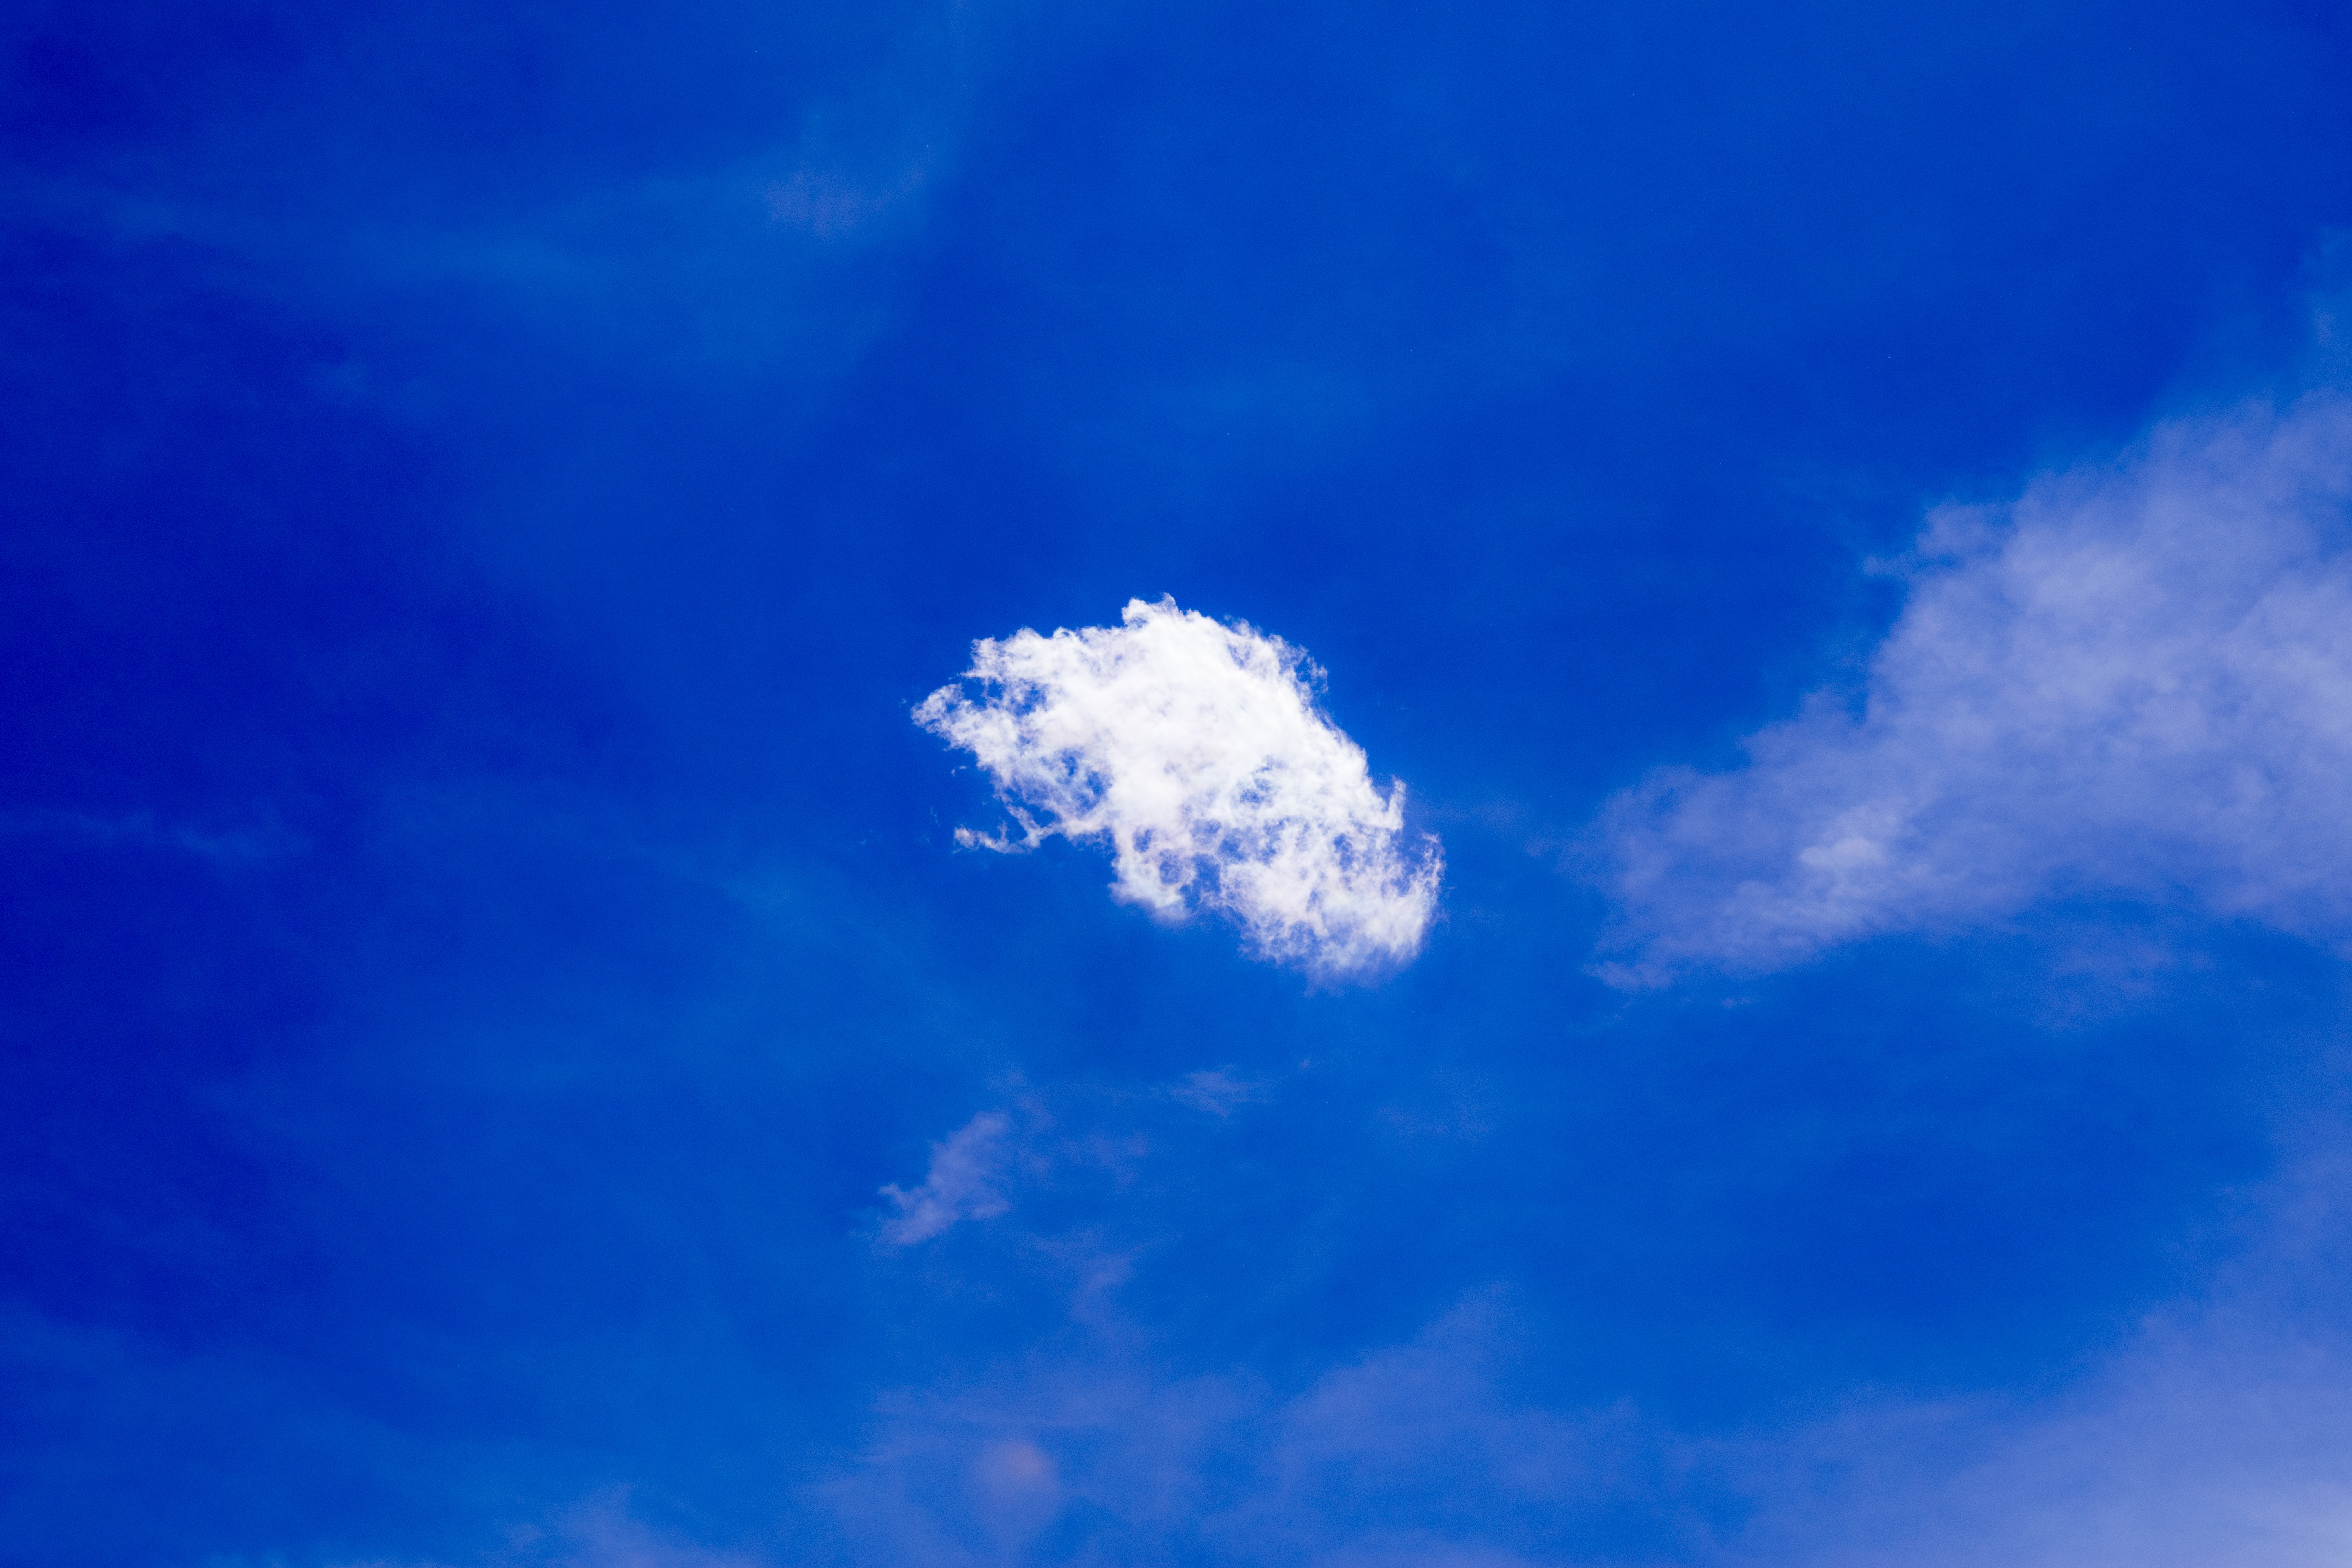
horizon, cloud, sky, sunlight, atmosphere, daytime, flight, cumulus, blue, dark clouds, clouds form, covered sky, meteorological phenomenon, atmosphere of earth